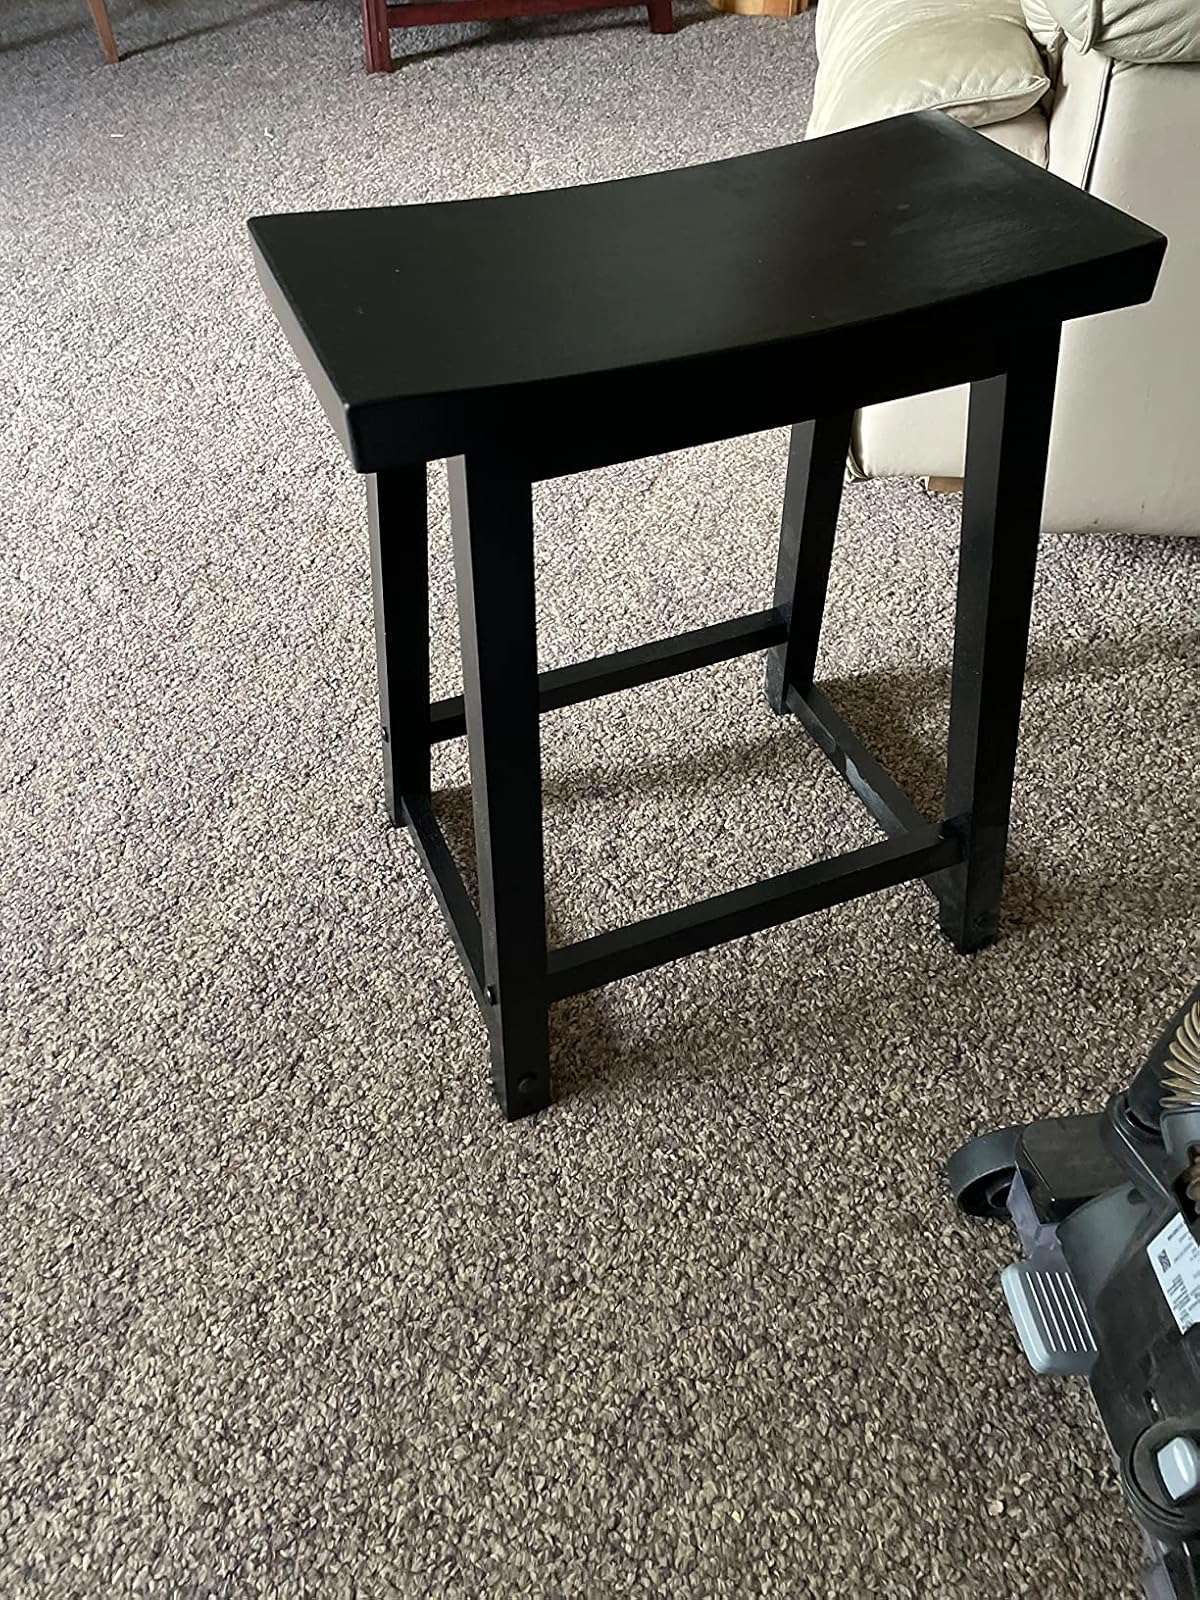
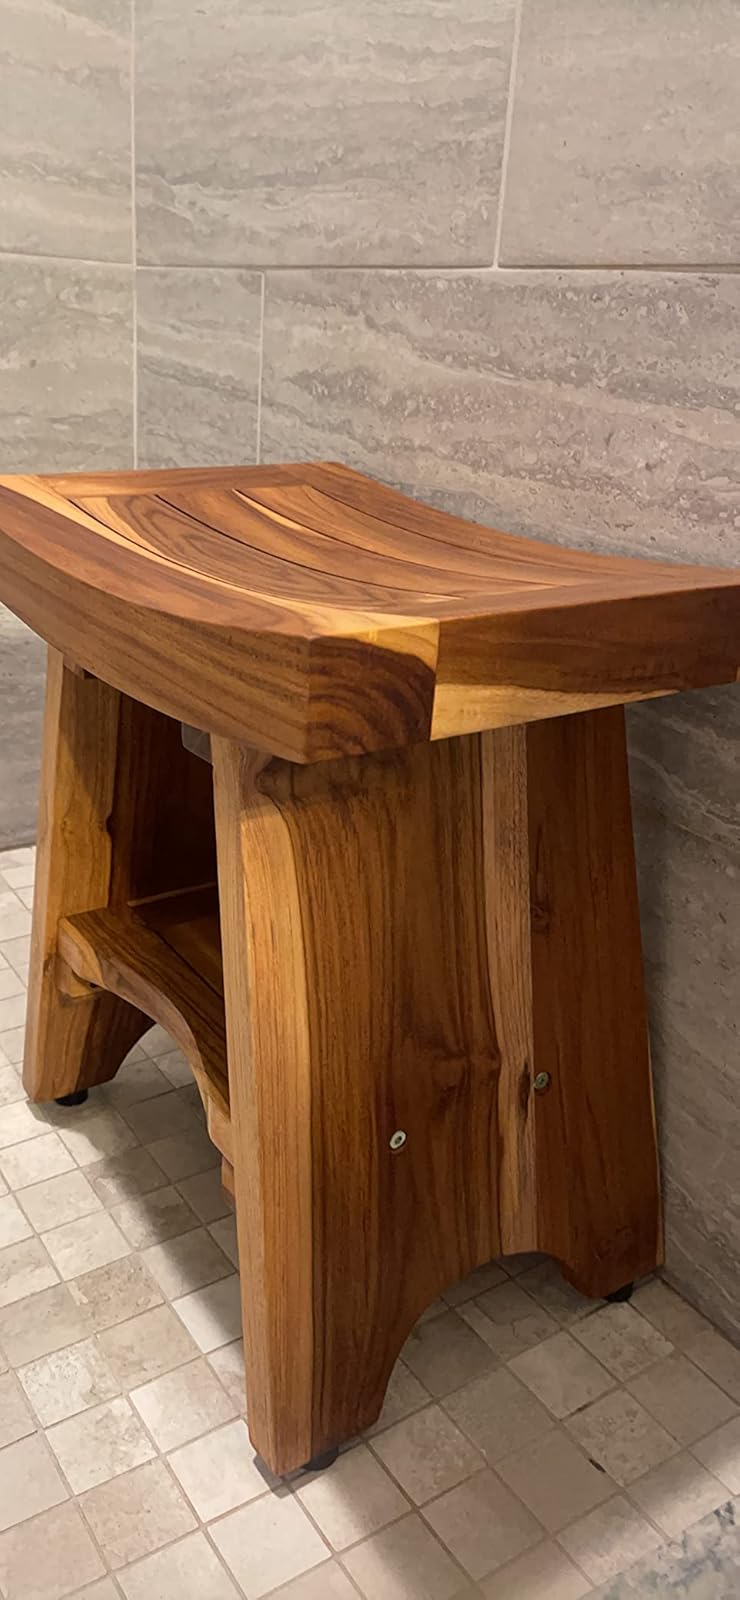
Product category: stool
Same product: no